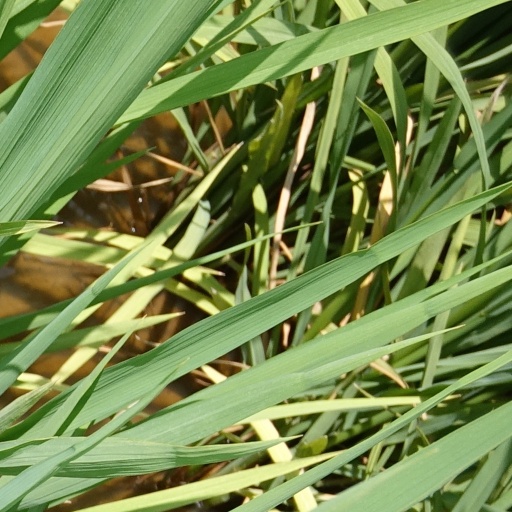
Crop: rice